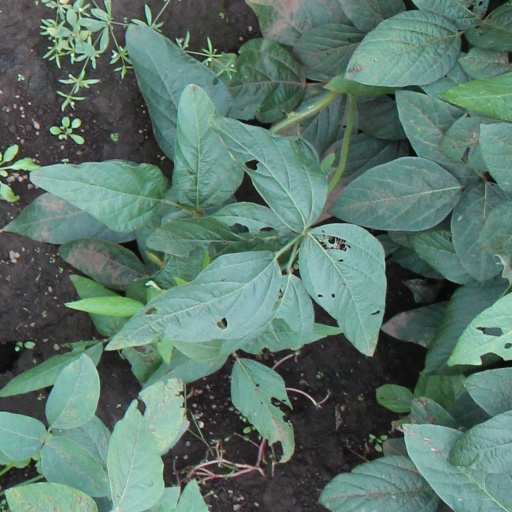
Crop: soybean